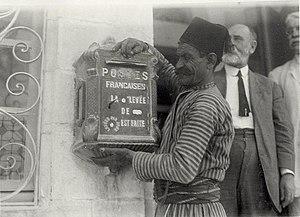
Le protectorat français du Maroc est le régime de tutelle qui fut exercé par la France dans l'Empire chérifien.